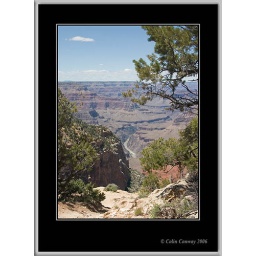
p2626 grand canyon south rim river framed by trees d60col